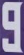
Number: 9